Delivery robot

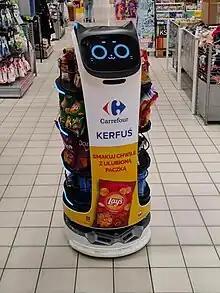
Kerfuś, a delivery robot from Poland

Deployments of food delivery robots were in a small scale prior to the COVID-19 pandemic. By January 2019, there were some deployments on United States college campuses. George Mason University became the first university campus that incorporated on-demand food deliveries by robots as part of its meal plan with 25 robot fleet from Starship Technologies. As the pandemic continued on, demands for food deliveries had increased significantly. This caused the demands for food delivery robots in college campuses to surge as well. Starship and other companies such as Kiwibot deployed hundreds of food delivery robots to several college campuses and some city streets in the United States and United Kingdom. Food delivery service companies also added delivery robots to their platform. For example, Grubhub partnered with Yandex to provide services in colleges, while Uber Eats partnered with Serve Robotics, Motional, Cartken, and Avride for robot food delivery in various cities in the United States. Also, Yandex uses self-development delivery robots for its delivery service «Yandex Eats» and «» in a number of Russian cities since 2019. Limitations of using food delivery robots includes inability to accommodate special delivery requests such as leaving the food at the door, and inability to navigate difficult terrains. This may require remote operators to help the robots to navigate around obstacles.